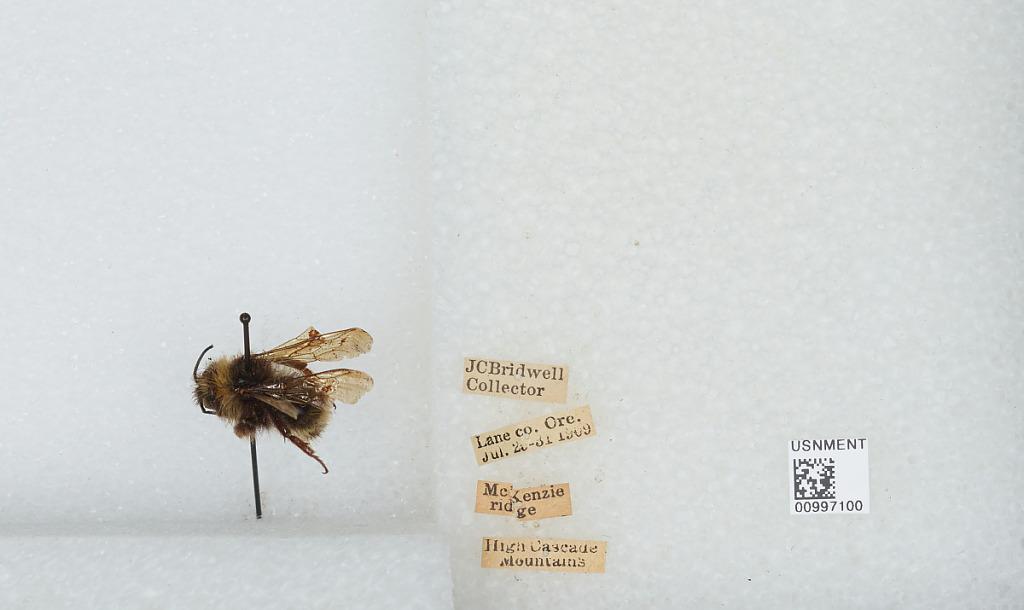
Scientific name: Bombus (Fervidobombus) fervidus fervidus (Fabricius)
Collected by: J. Bridwell
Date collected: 1909-7-25
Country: United States
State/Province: Oregon
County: Lane
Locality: McKenzie Ridge, High Cascade Mountains
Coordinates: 44.2597, -121.81